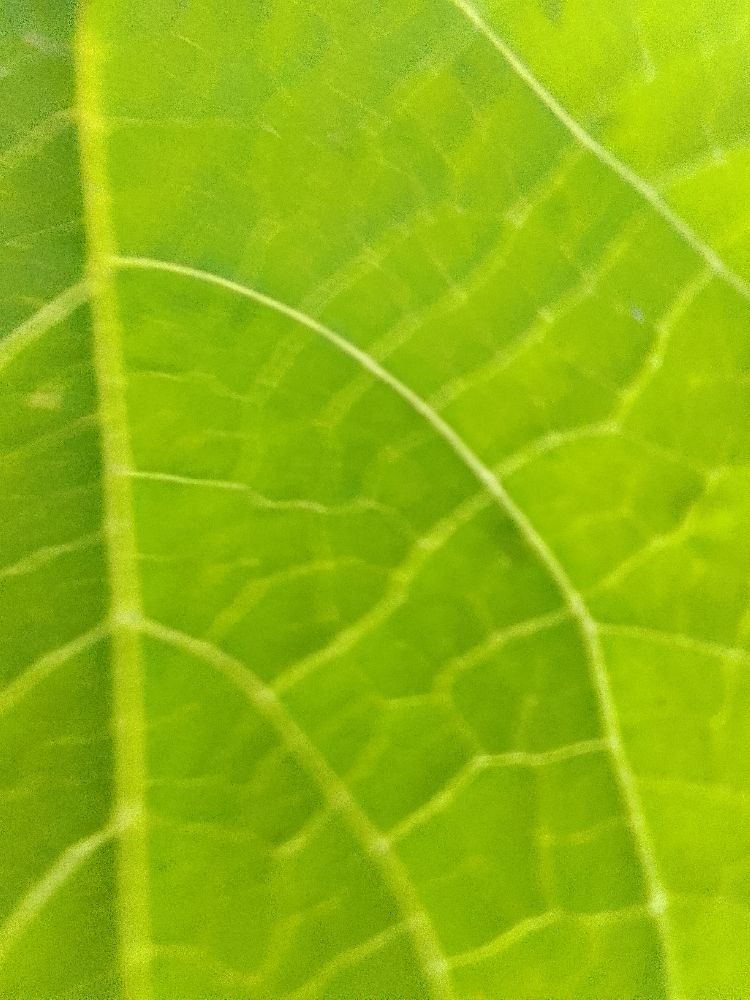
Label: healthy